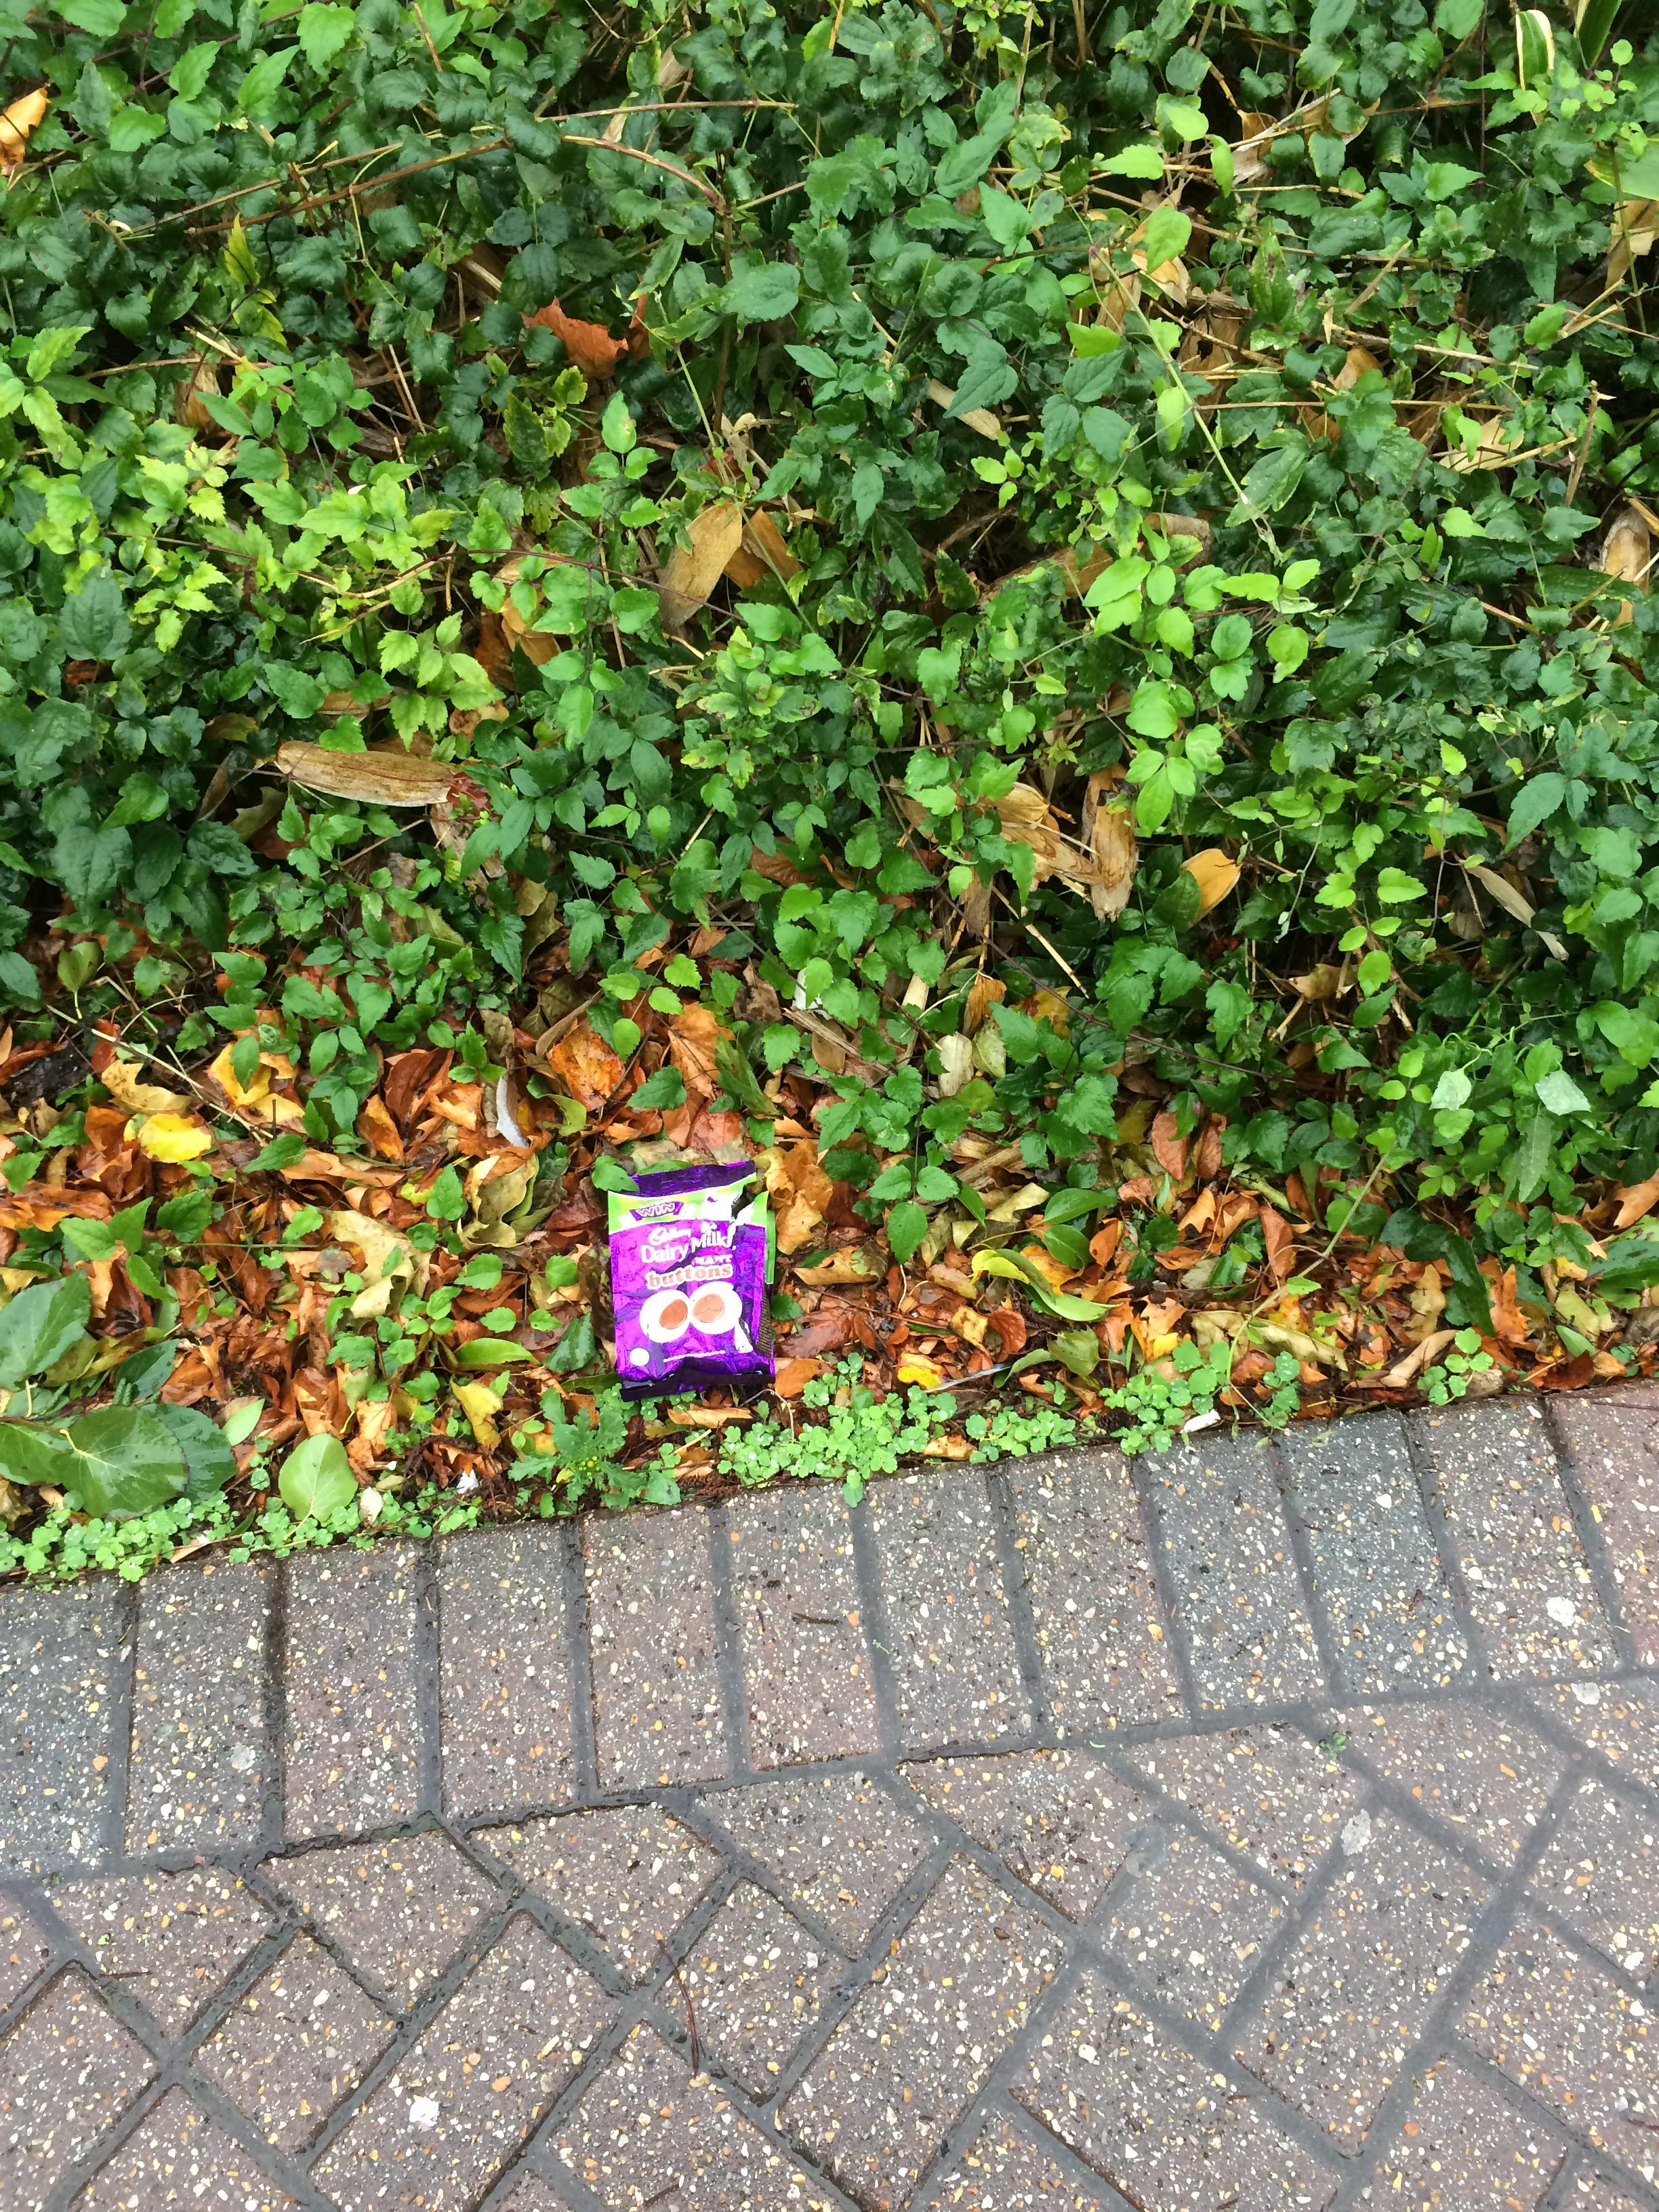
Object: Other plastic wrapper (Plastic bag & wrapper)